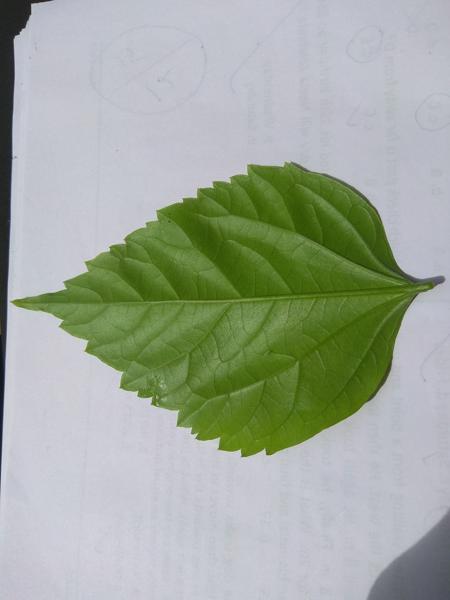
Plant: Hibiscus